Rue Bayard, Grenoble

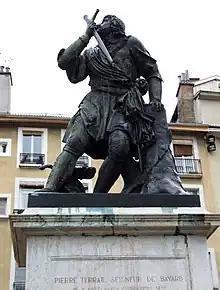
Statue of Knight Bayard in Grenoble.

This street received its name in honor of the « knight without fear and without reproach », Pierre Terrail, seigneur de Bayard (1476-1524), hero of the Italian Wars and native of Château Bayard in the commune of Pontcharra, located approximately thirty kilometers from Grenoble.